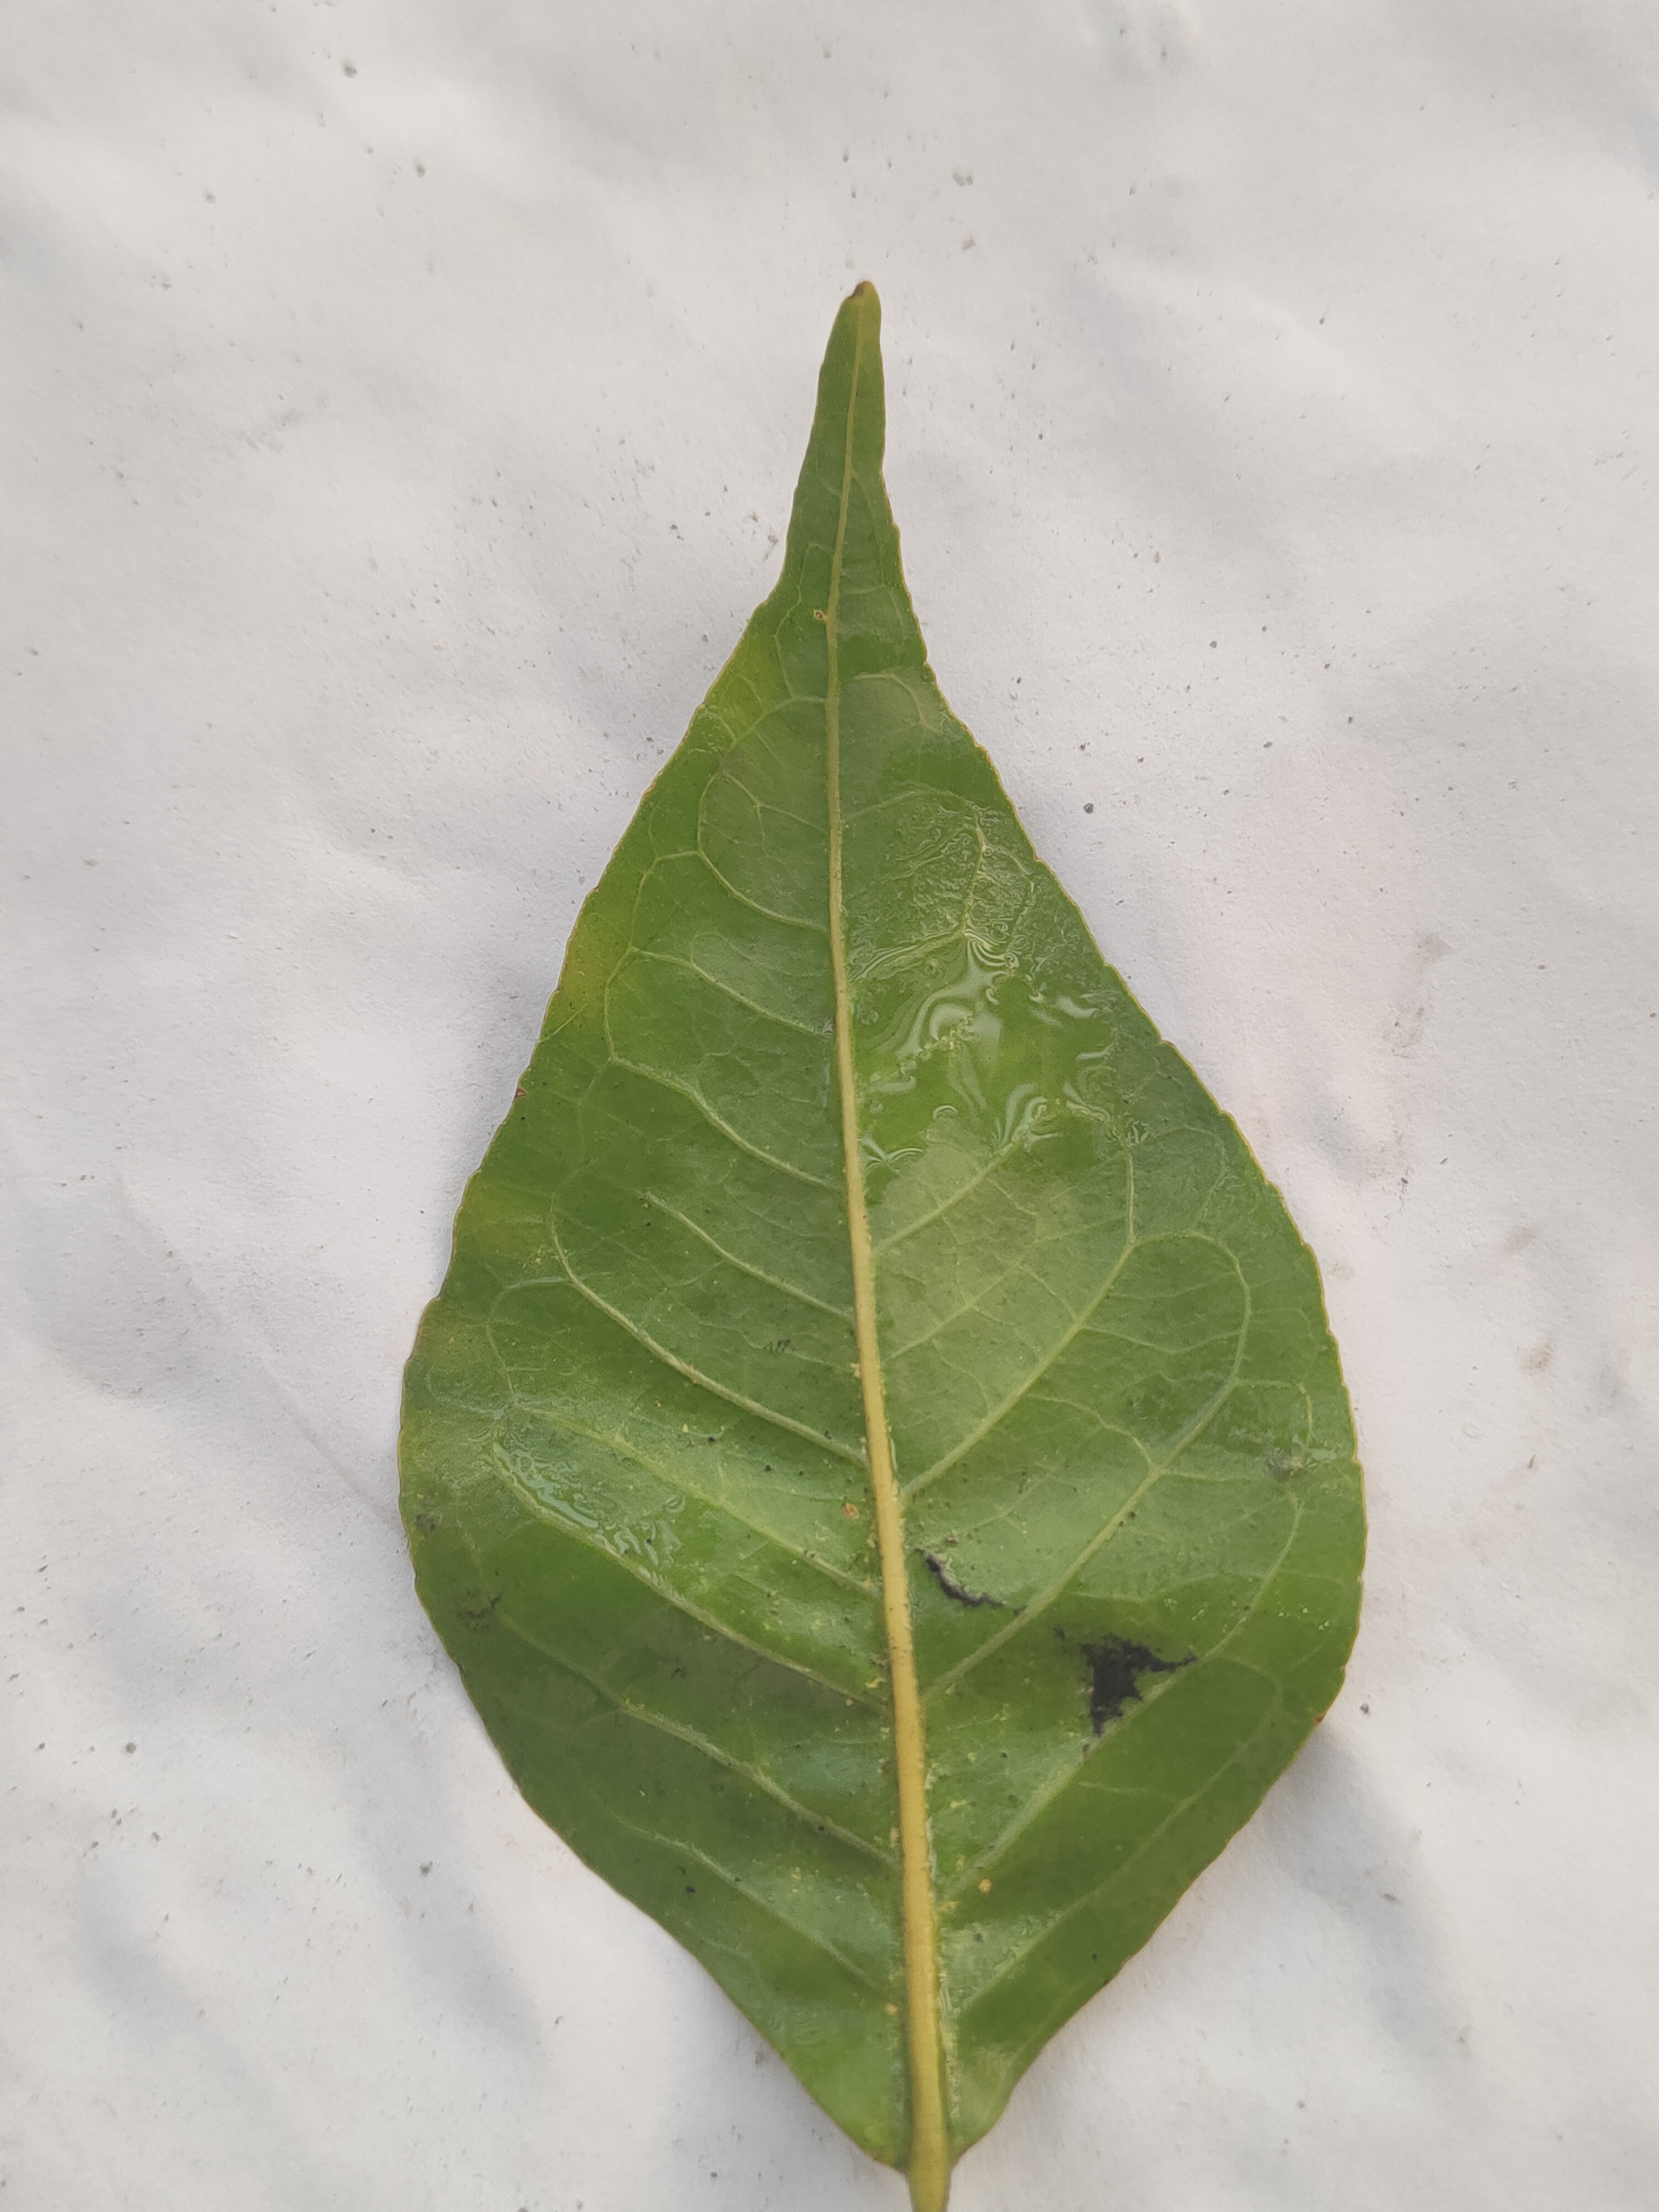
Leaf variety: Aegle marmelos